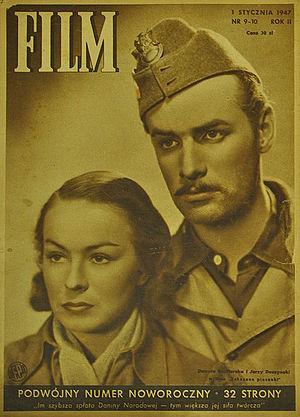
Chansons interdites est un film polonais réalisé par Leonard Buczkowski sorti en 1947.